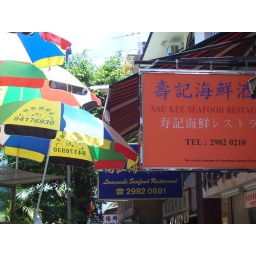
Umbrellas and signs seen while walking around on Lamma Island.